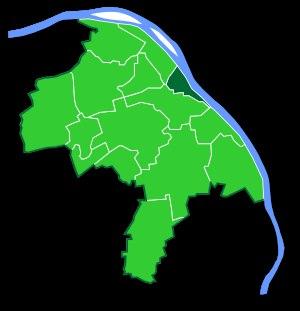
La vieille ville de Mayence ou Mainz-Altstadt, est le centre historique de la ville de Mayence. Jusqu'aux premières extensions dans les années 1870, la vieille ville correspond à Mayence tout entière. Le centre historique est traditionnellement divisée en quartiers portant les noms d'importantes rues ou portes de la ville: Bleichenviertel, das Schlossviertel, le Stefansberg, le quartier sous le Kupferbergterrasse, le Lauterenviertel, le Winterhafen. Elle reste l'un des meilleurs témoins de l'urbanisme médiéval en Europe.